International Ink Library

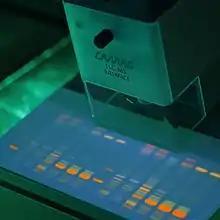
Thin layer chromatography

The International Ink Library and its Digital Ink Library are an FBI forensic database of inks. It is used to identify writing instruments, makes, models, ink types, and document authenticity. It contains over 15,000 samples of pen, marker, and printer inks dating from the 1920s. As part of the FBI Questioned Documents Branch, it is used to investigate criminal and terrorist cases, fraudulent documents, forgeries, checks, money orders, and threats to persons. It uses high-performance thin-layer chromatography, electrophoresis, ultraviolet spectra, electrospray ionization and mass spectrometry. It also analyzes chemical date tags expressly inserted by ink manufacturers. The database originated in the 1960s from the collection of Antonio Cantu, former Chief Forensic Chemist at the Secret Service, which dedicated the lab in his honor.